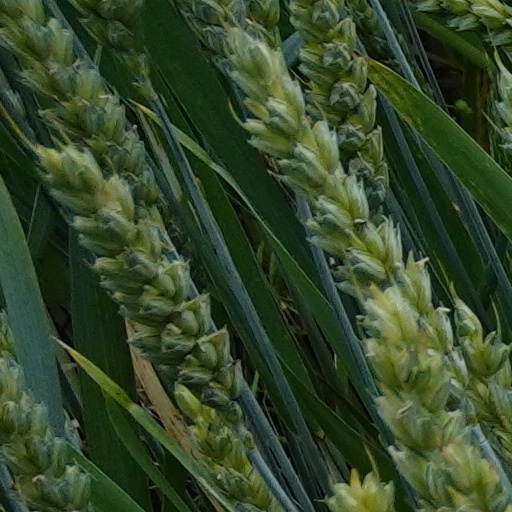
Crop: wheat